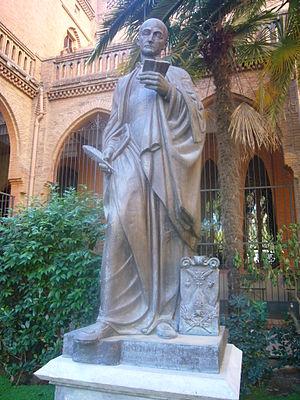
Le Collège Sainte Thérèse est une œuvre de l'architecte moderniste catalan Antoni Gaudí. Situé dans l'ancienne commune de Sant Gervasi – le quartier barcelonais de Tres Torres – il fut conçu par saint Éric d'Ossó pour créer un collège religieux pour la compagnie Sainte-Thérèse de Jésus qu'il avait lui-même fondée.